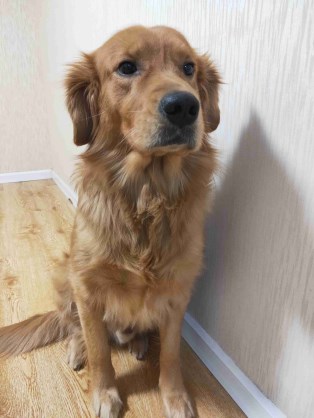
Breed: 5355-n000126-golden_retriever